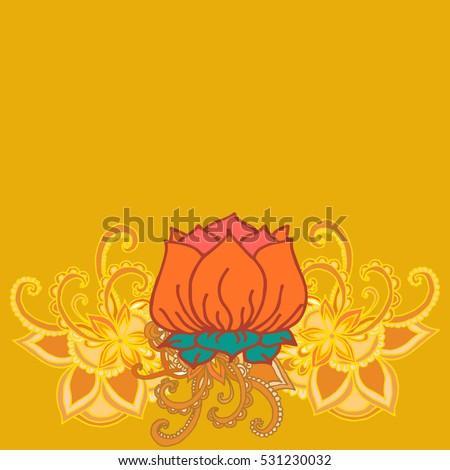
abstract geometric border of leaves and flowers on a yellow background